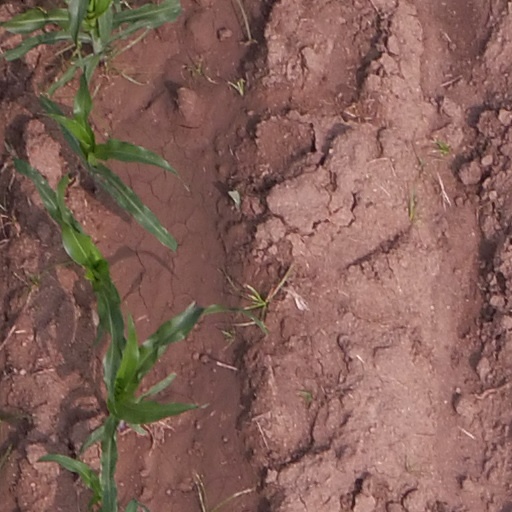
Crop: maize; corn